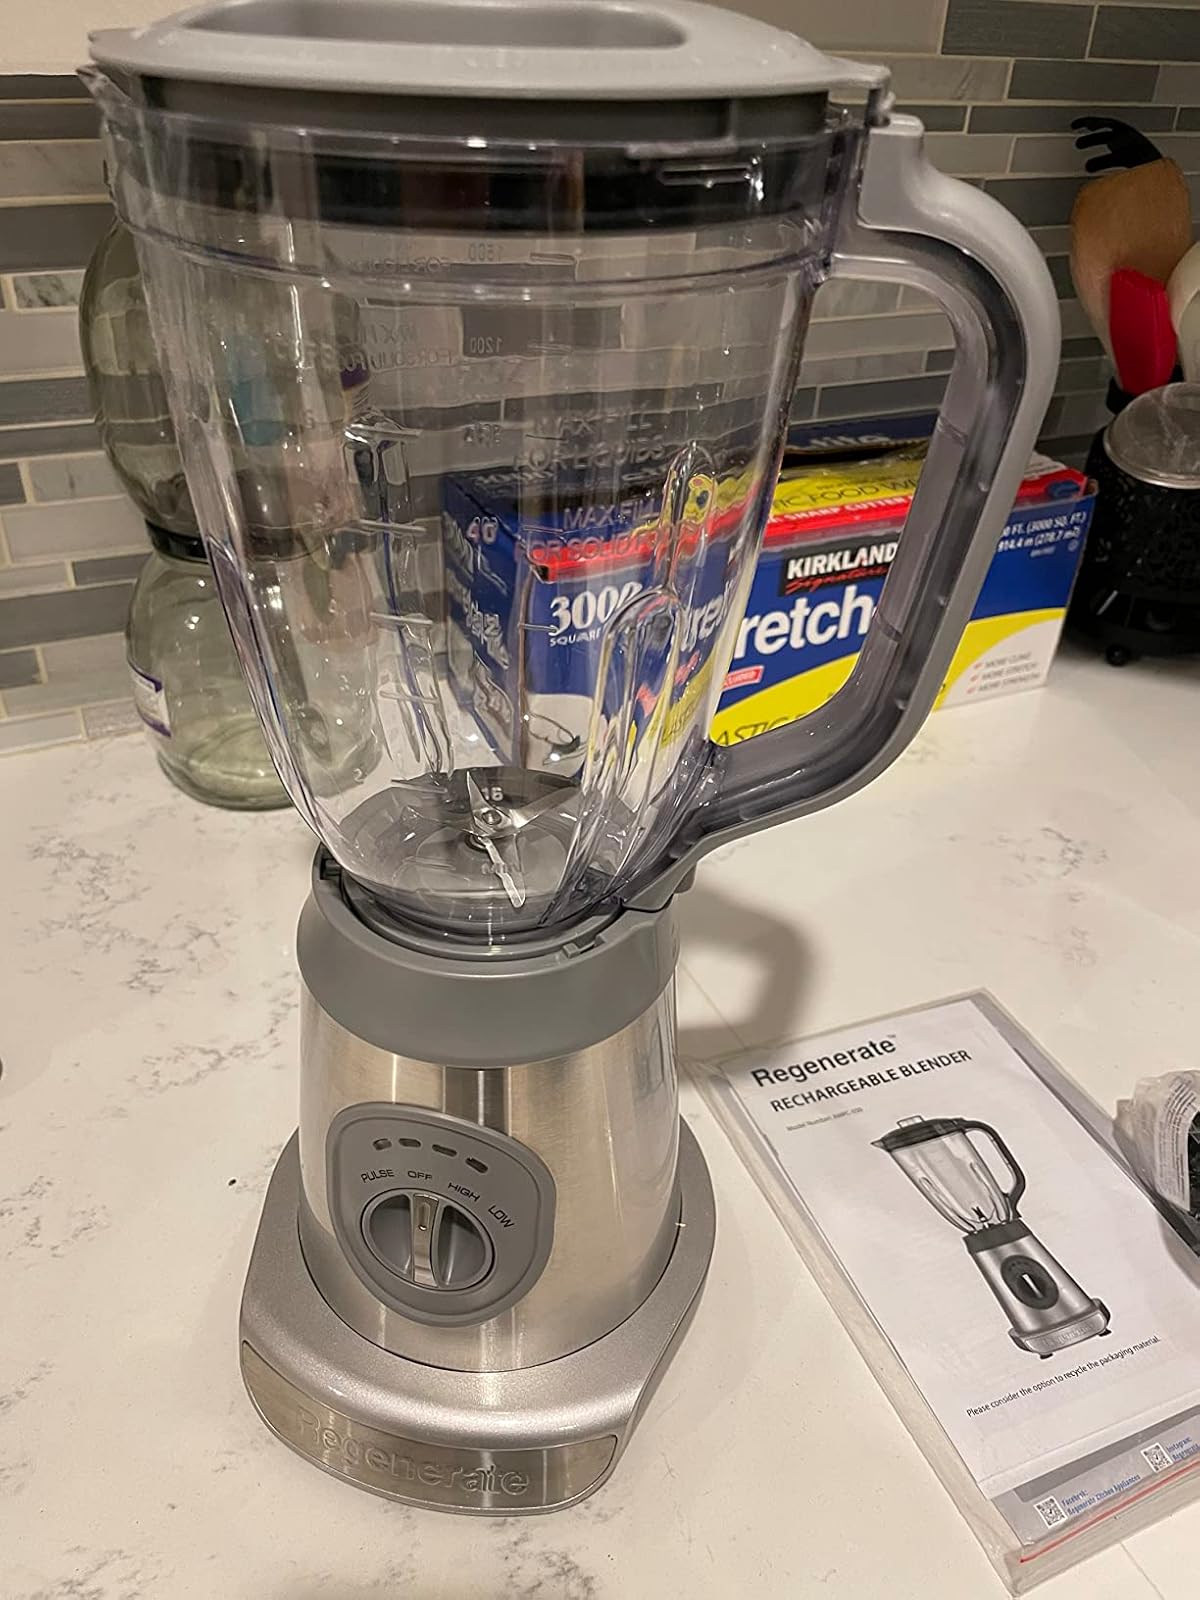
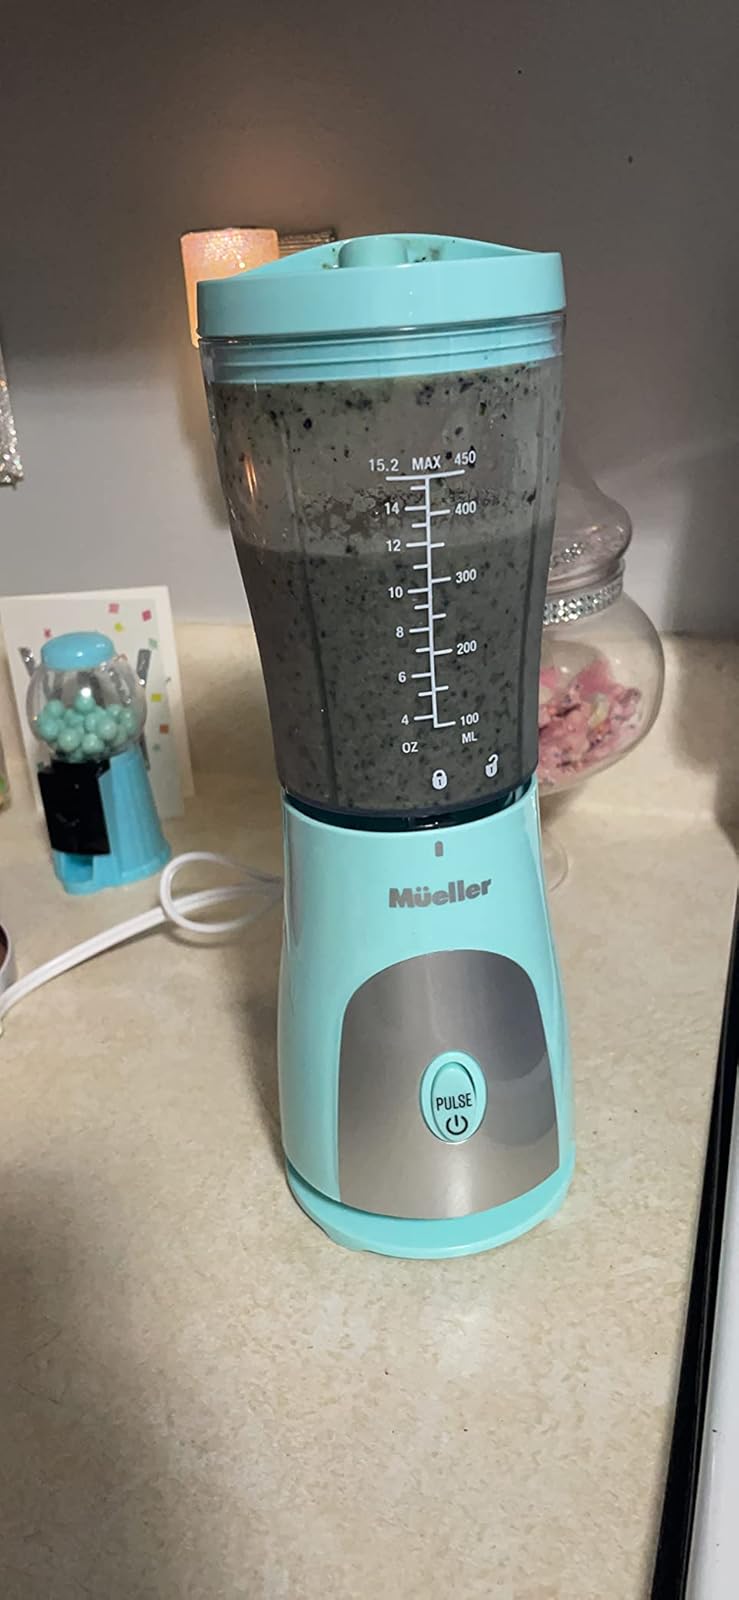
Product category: items_blender
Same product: no